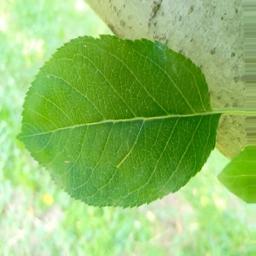
Label: Healthy